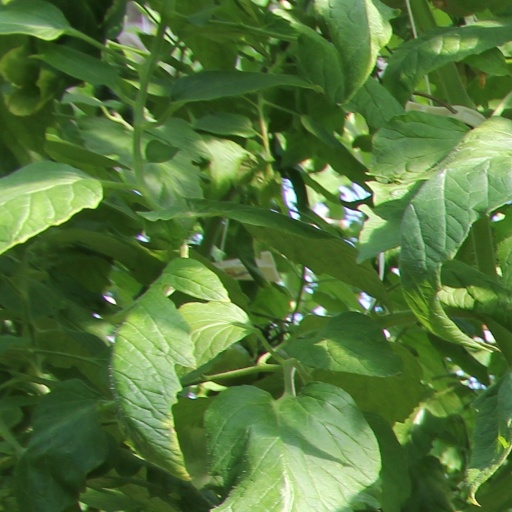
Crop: tomato